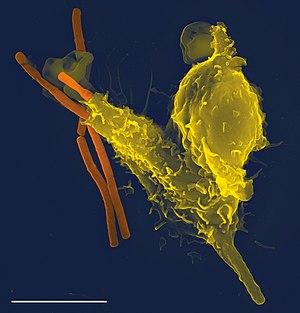
Un neutrophile (en jaune) phagocytant des bacilles du charbon (en orange). Photo prise avec un microscope electronique. Echelle: 5 microns.